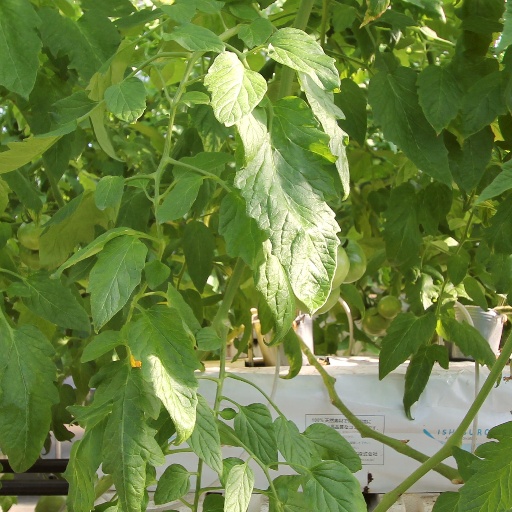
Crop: tomato